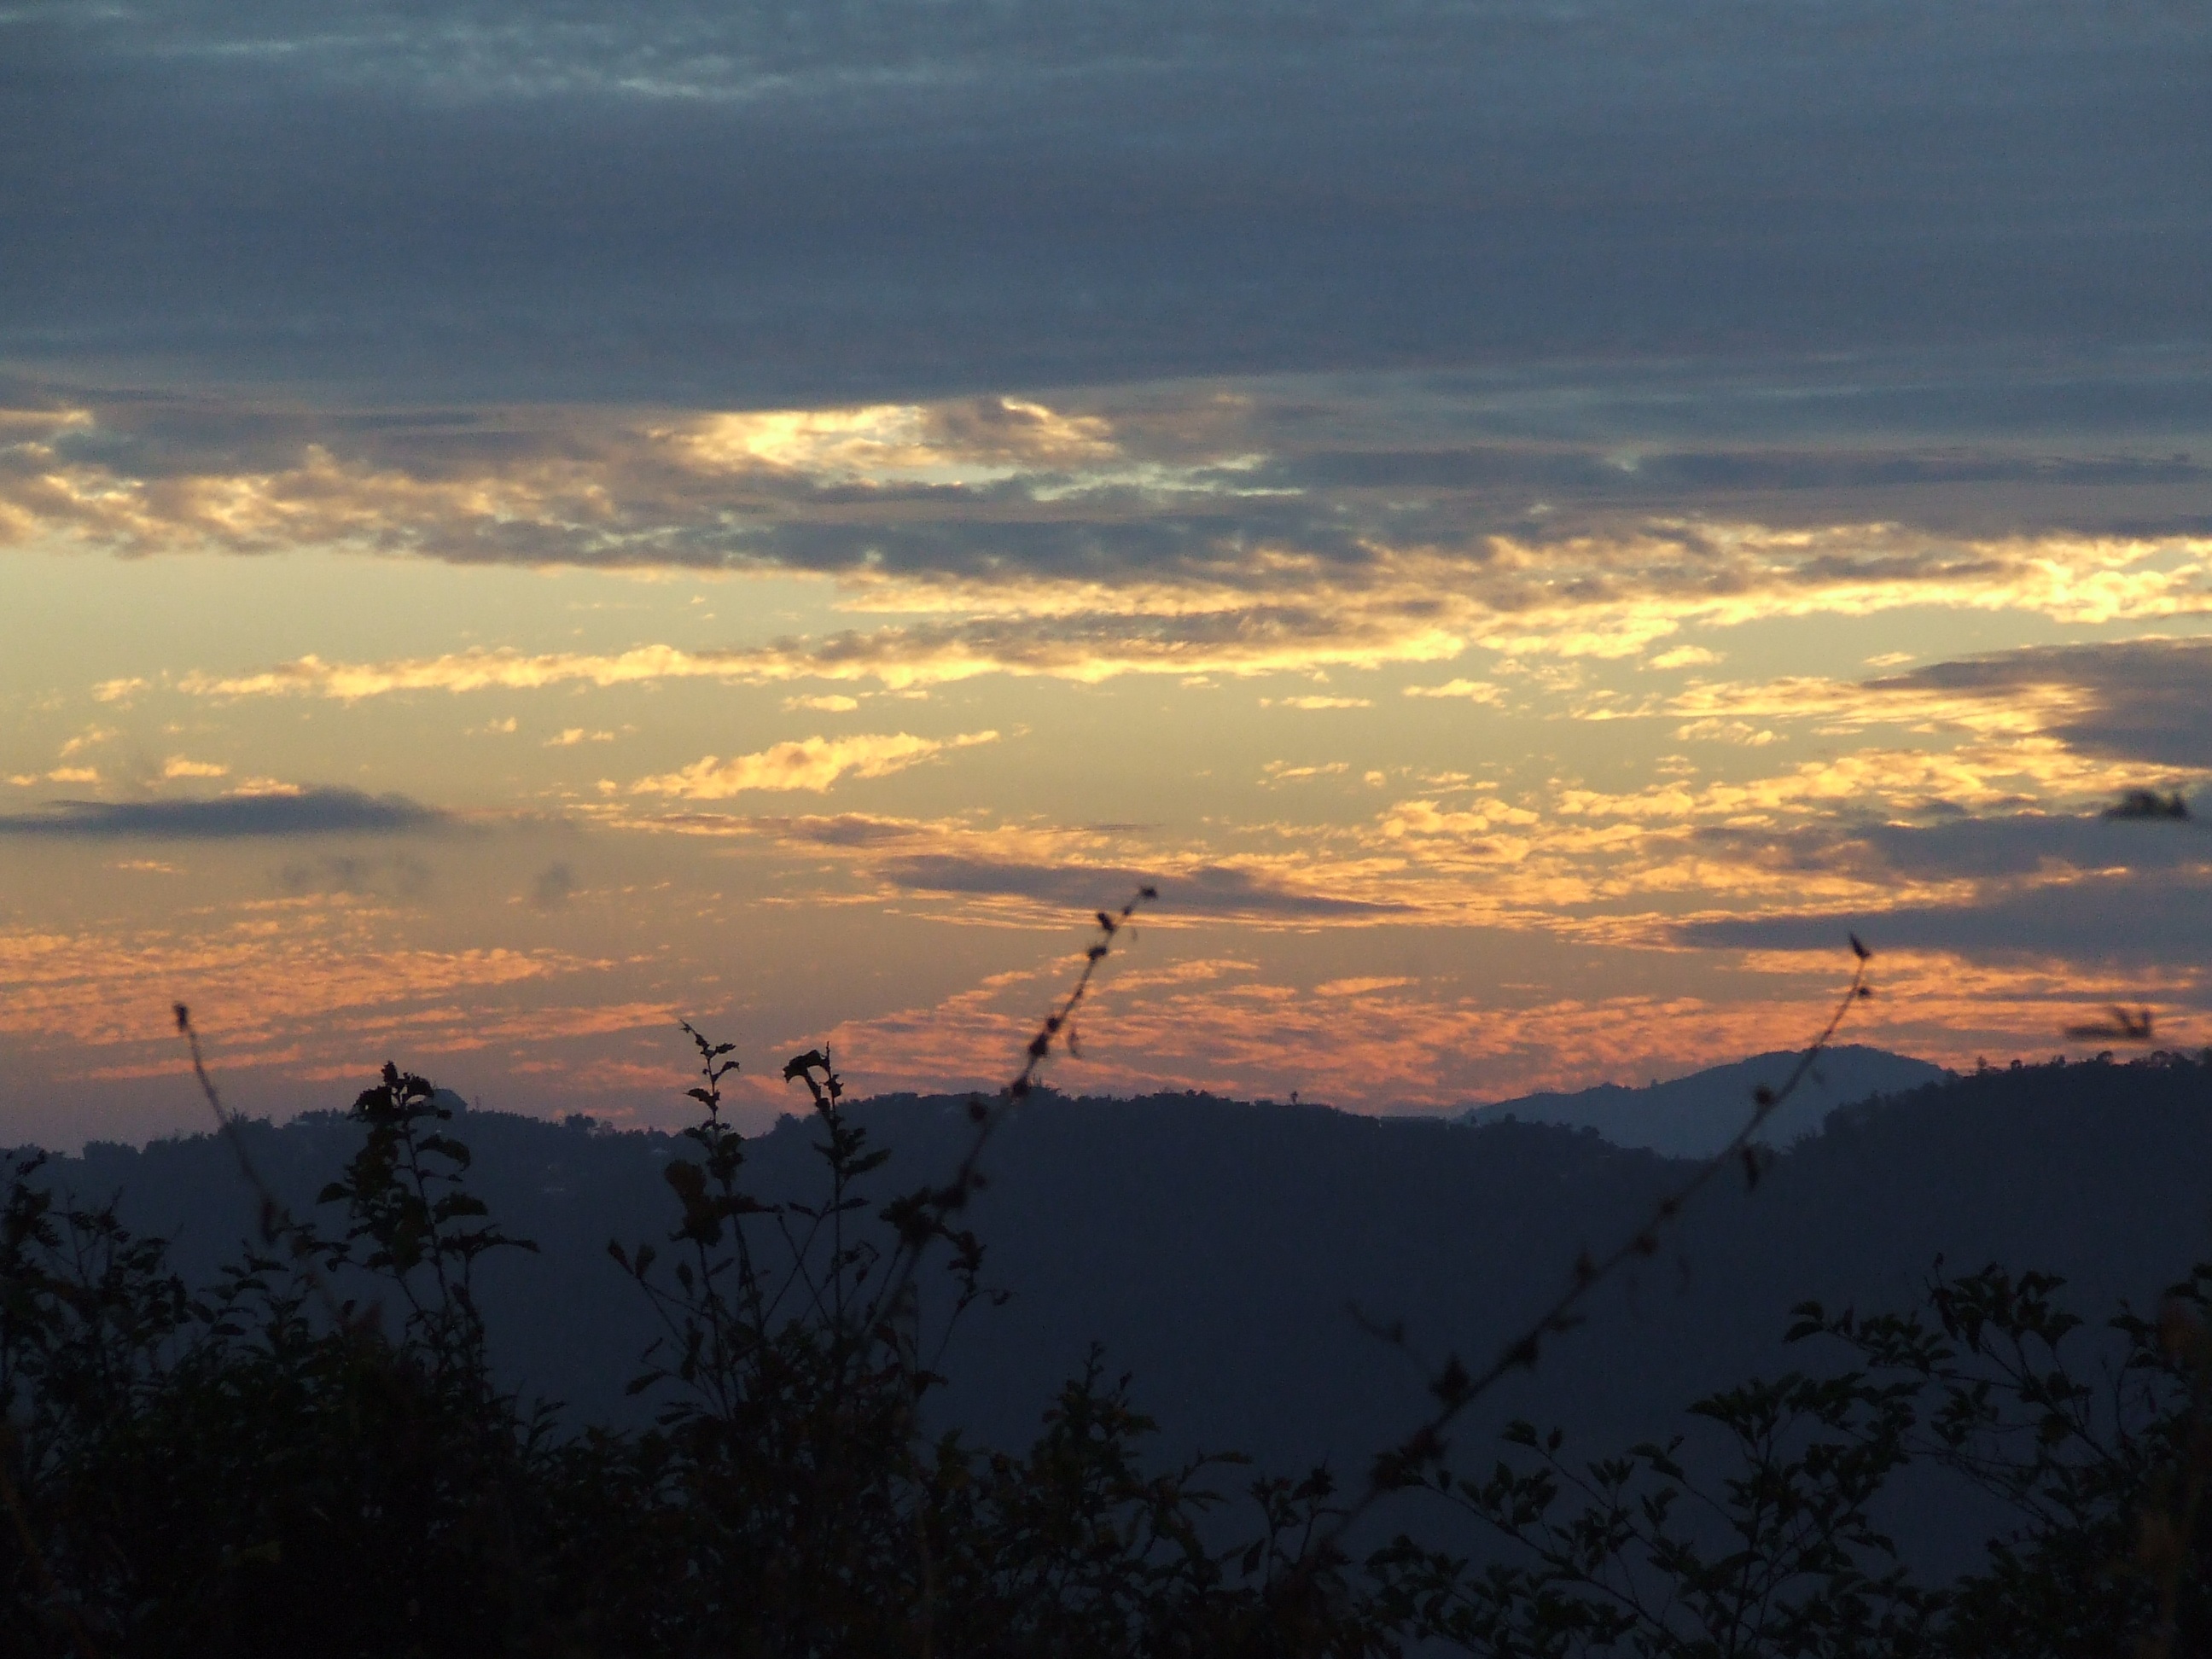
horizon, mountain, cloud, sky, sun, sunrise, sunset, sunlight, morning, hill, dawn, dusk, evening, twilight, plain, clouds, landscapes, beautiful, afterglow, setting sun, atmospheric phenomenon, mountainous landforms, red sky at morning